Chinese astronomy

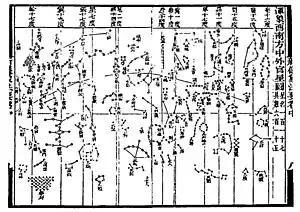
A star map with a cylindrical projection. Su Song's star maps represent the oldest existent ones in printed form.

The Chinese drew many maps of stars in the past centuries. It is debatable as to which counts as the oldest star maps, since pottery and old artifacts can also be considered star maps. One of the oldest existent star maps in printed form is from Su Song's (1020–1101 CE) celestial atlas of 1092 CE, which was included in the horological treatise on his clocktower. The most famous one is perhaps the Dunhuang map found in Dunhuang, Gansu. Uncovered by the British archaeologist Marc Aurel Stein in 1907, the star map was brought to the British Museum in London. The map was drawn on paper and represents the complete sky, with more than 1,350 stars. Although ancient Babylonians and Greeks also observed the sky and catalogued stars, no such complete record of the stars may exist or survive. Hence, this is the oldest chart of the skies at present.